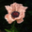
Label: poppy